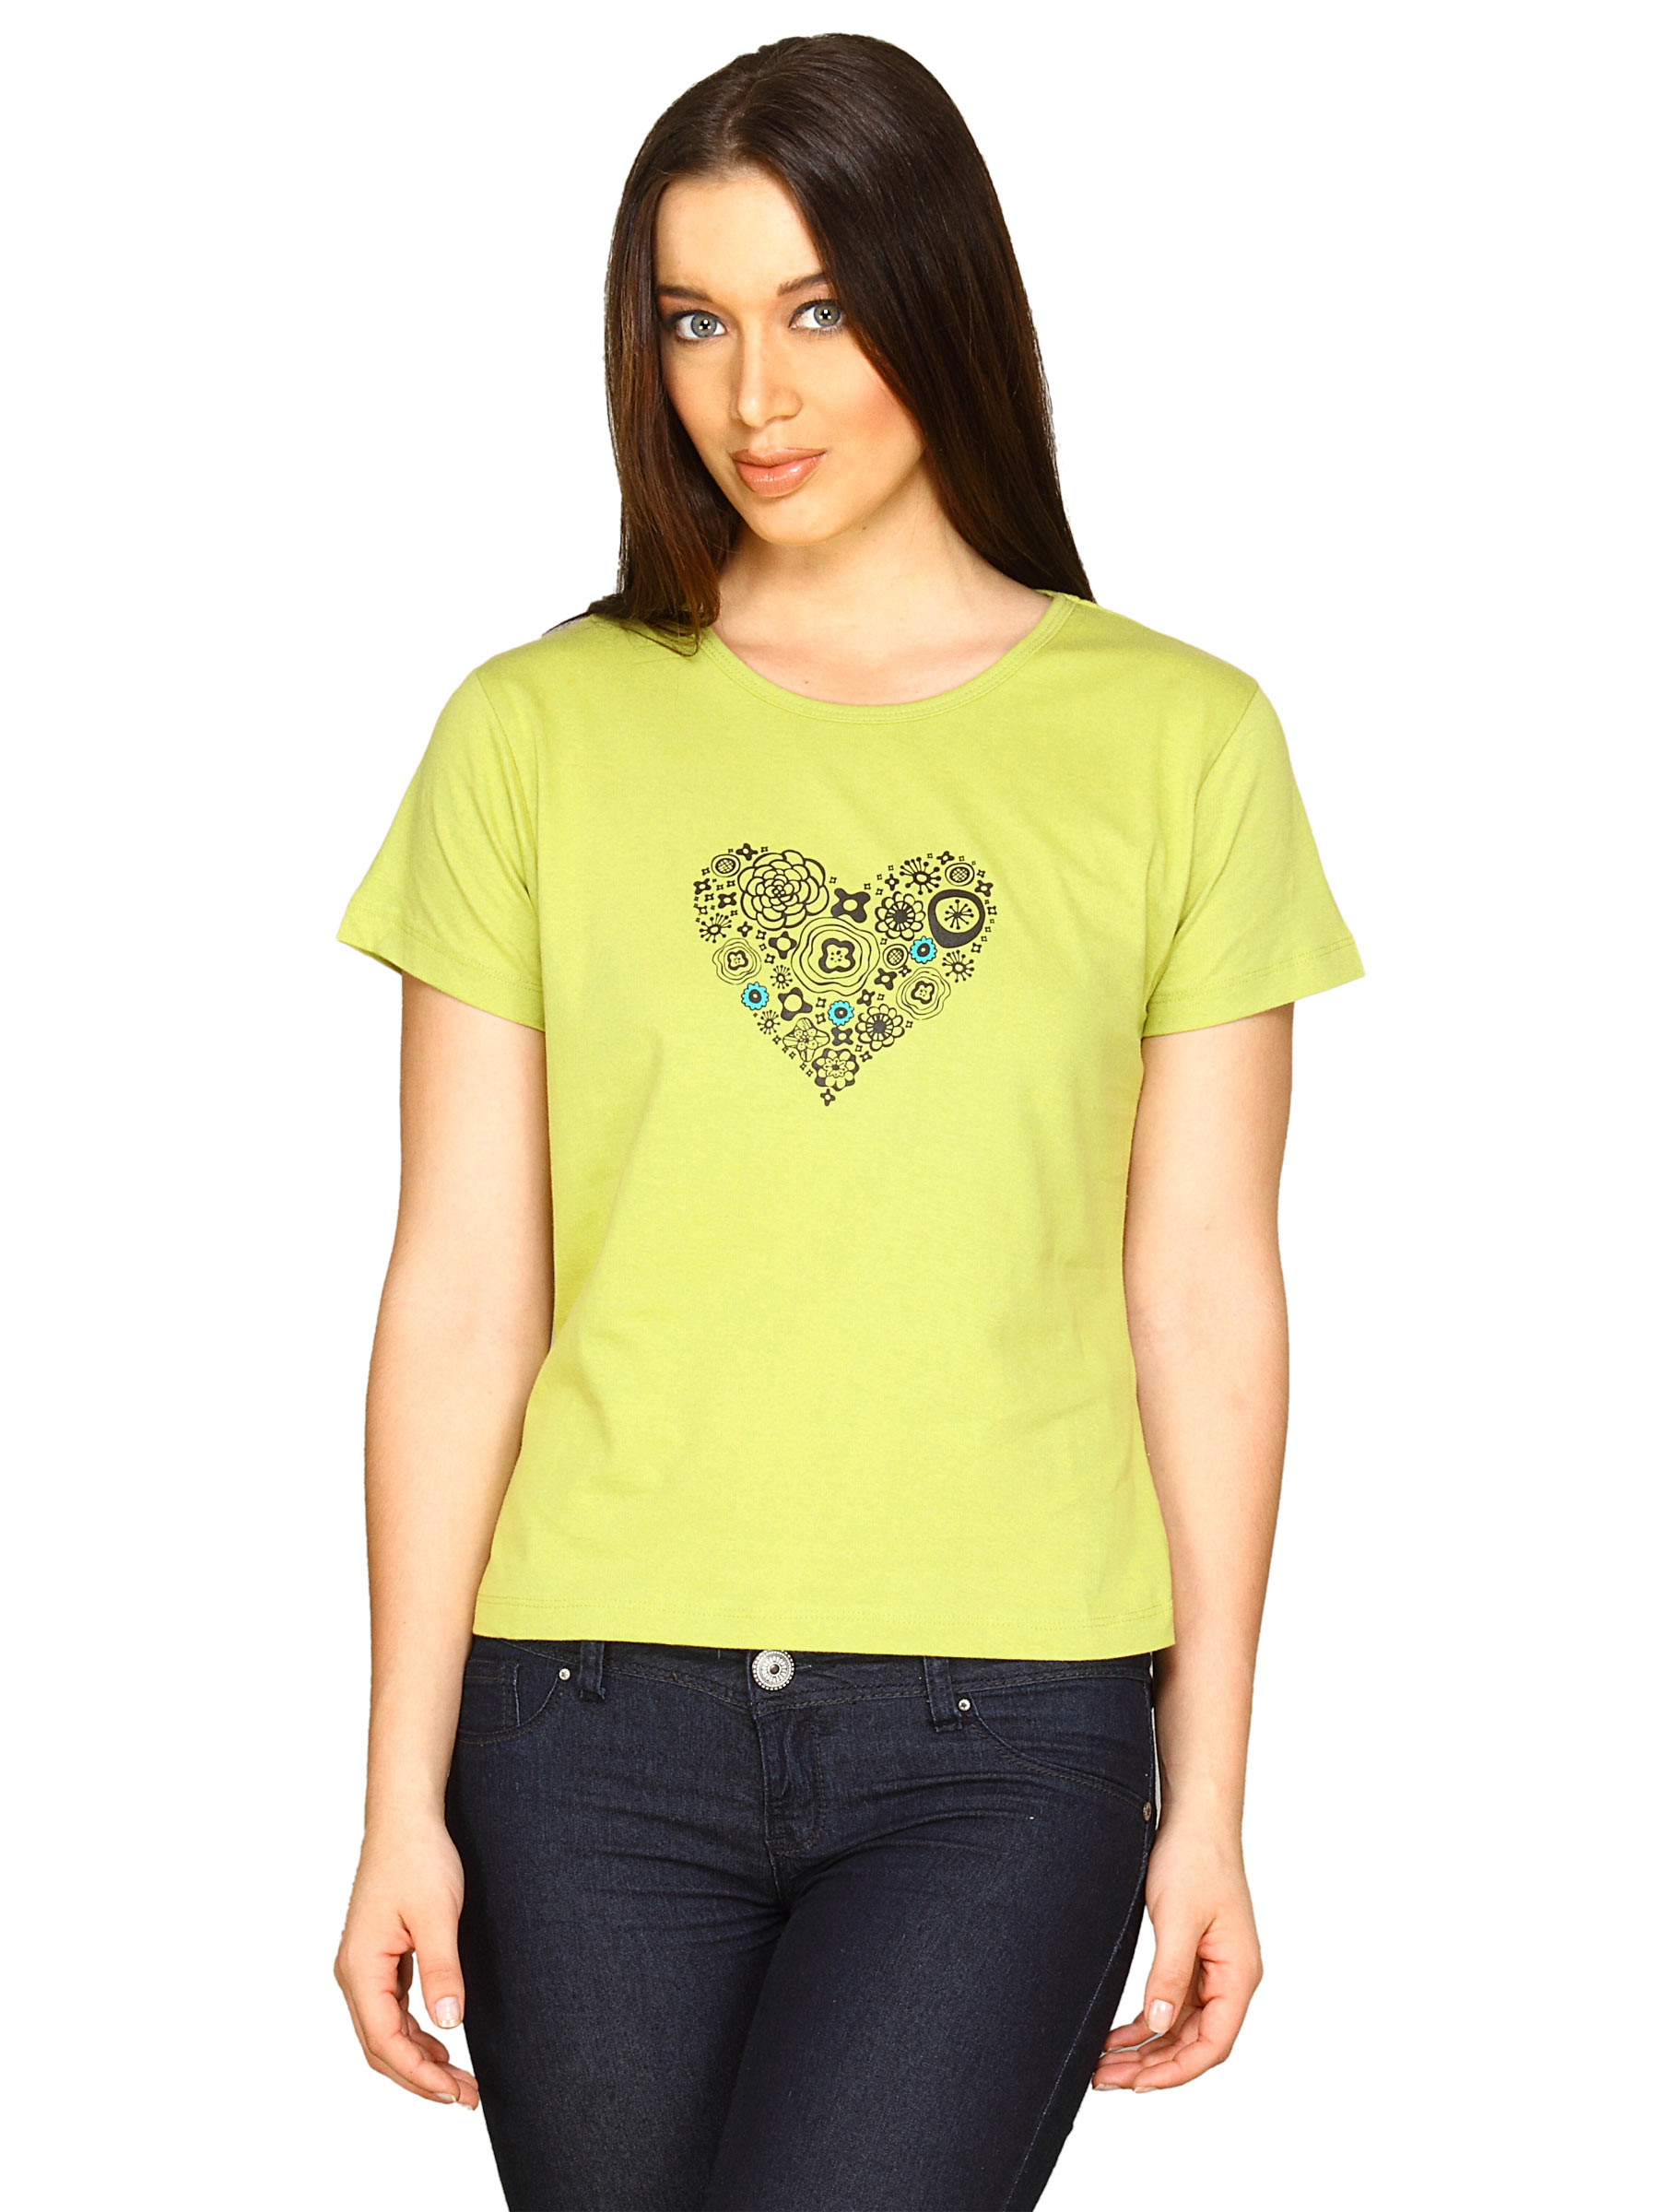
Tantra Women's Green Flower Heart Yellow T-shirt
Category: Apparel / Topwear / Tshirts
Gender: Women
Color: Yellow
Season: Summer 2011
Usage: Casual